Desperate Search

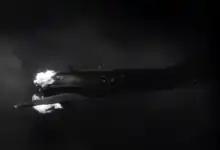
Aerial sequences in "Desperate Search" mainly used models.

As an example of MGM's effort to create a streamlined, low-budget drama, the action in "Desperate Search" was pared down to the essential dramatic elements of a search for downed children. Although authentic "props" were used, including the fictional Canadian Western Airways Douglas DC-3, most of the aerial scenes were stock footage. The use of an aircraft painted as "CF-HGO" allowed the studio to merge aerial footage of the prototype Noorduyn Norseman which first flew on November 14, 1935, and was subsequently hired by Warner Brothers in the summer of 1941 for the filming of "Captains of the Clouds" in the North Bay area of Ontario and carried the temporary registration, "CF-HGO" during the filming.